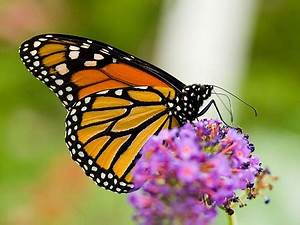
Label: butterfly